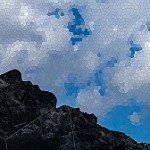
Scene: Outdoor